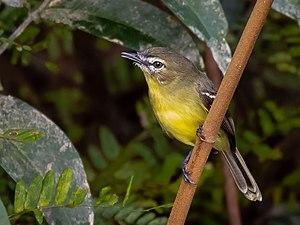
Le Tyranneau givré est une espèce de passereau de la famille des Tyrannidae.